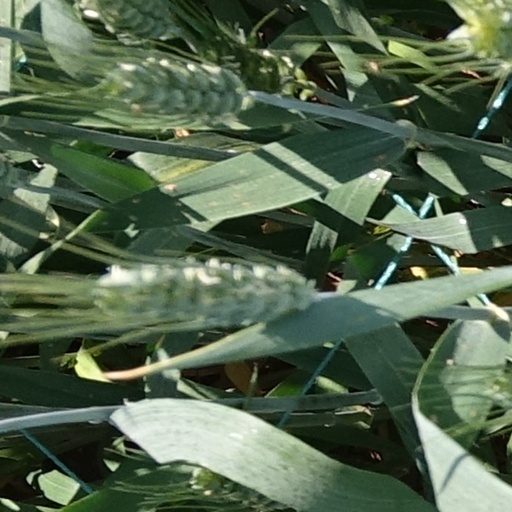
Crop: wheat